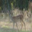
Label: deer